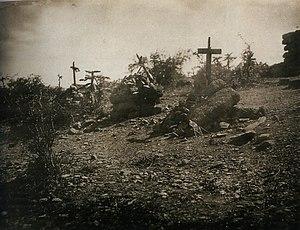
Lieu de l'exécution de l'Empereur Maximilien